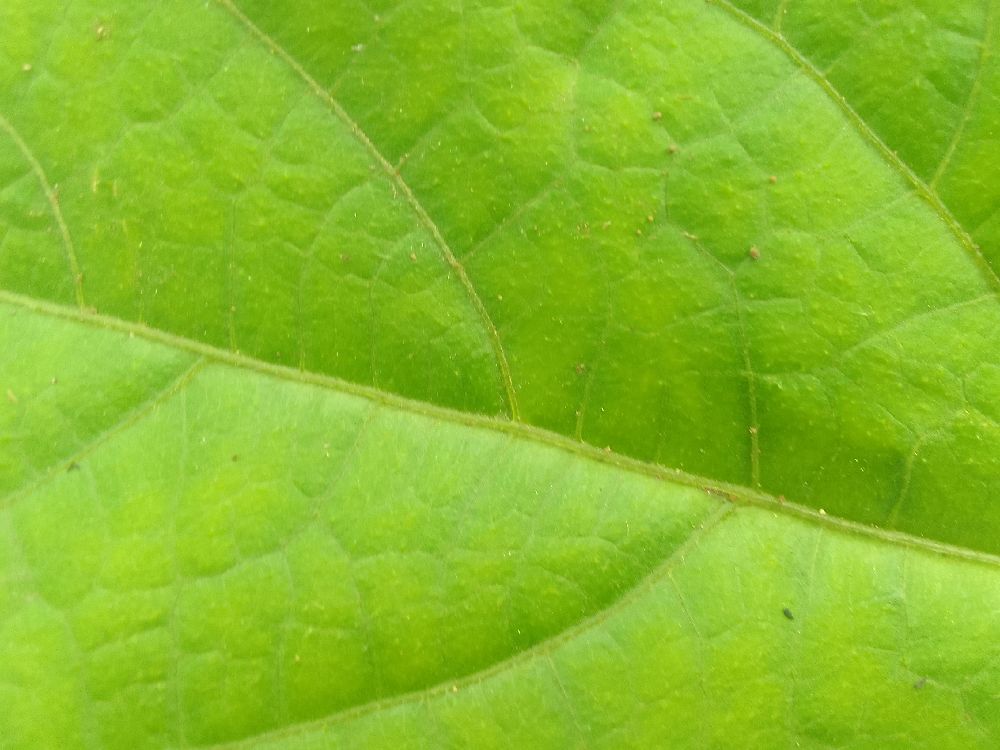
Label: healthy